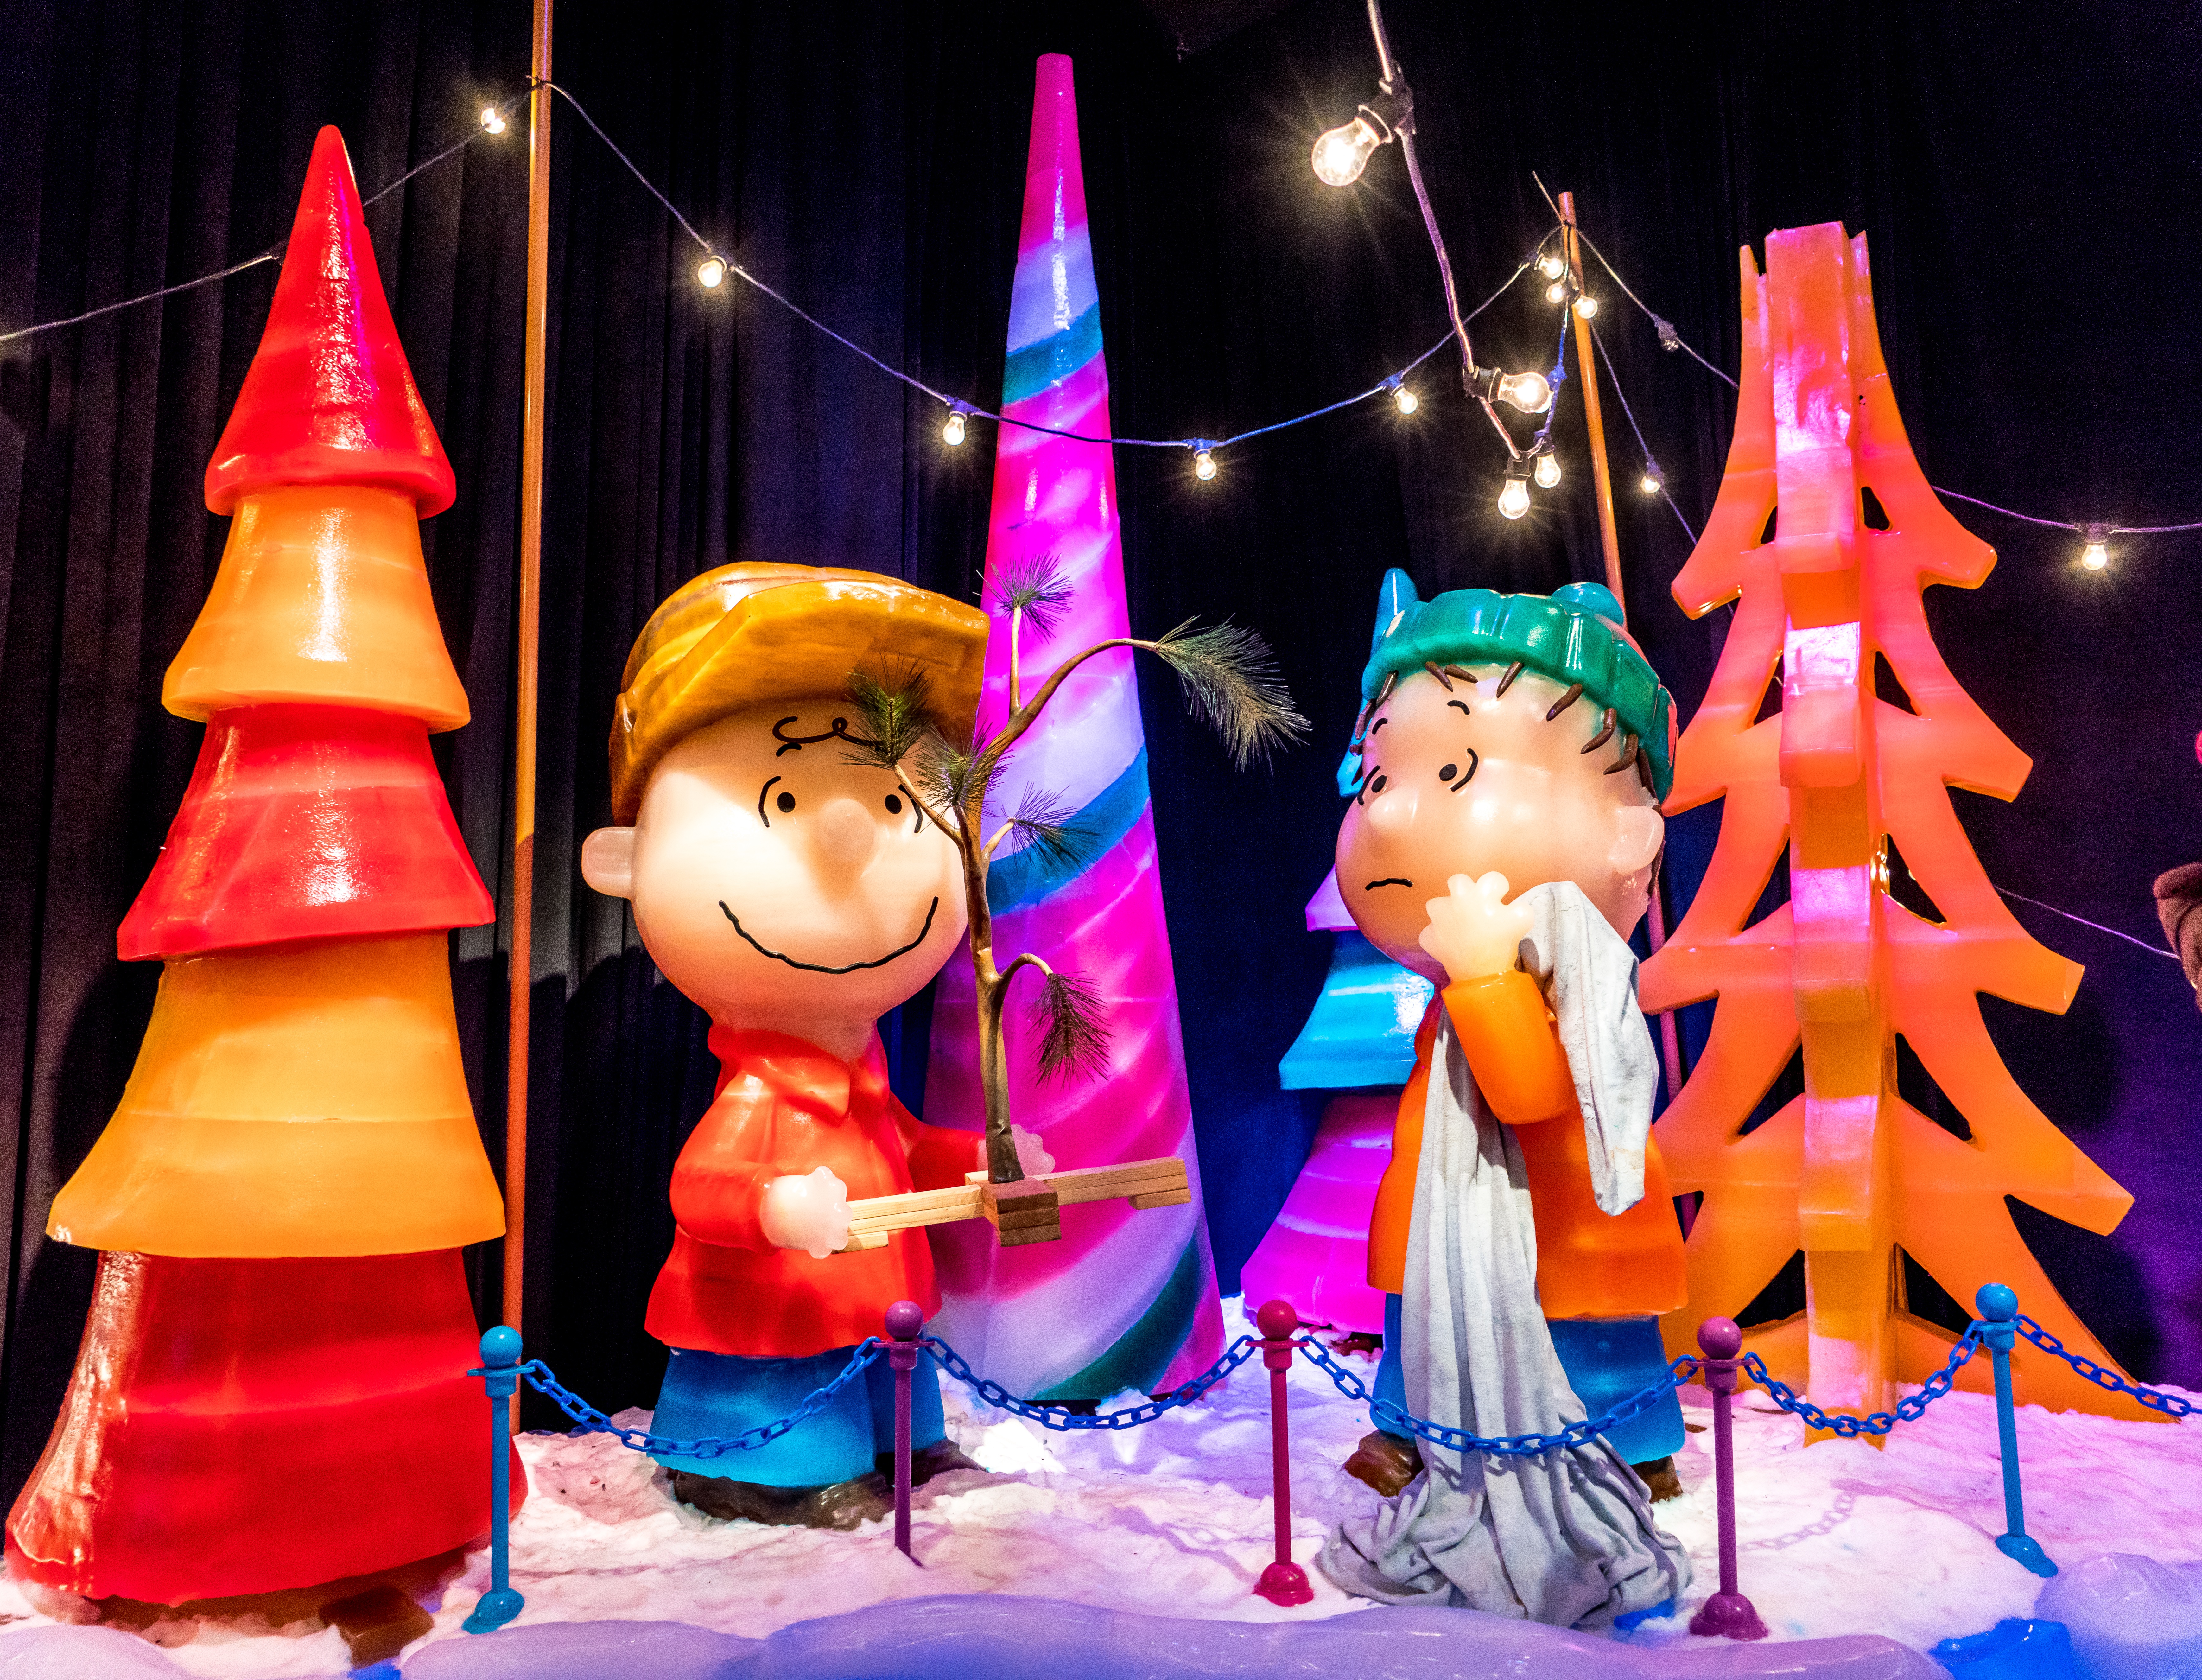
cute, decoration, holiday, christmas, christmas tree, smile, festive, cheerful, christmas decoration, fun, happy, joy, exhibit, event, character, xmas, peanuts, cartoon character, ice sculpture, christmas trees, charlie brown